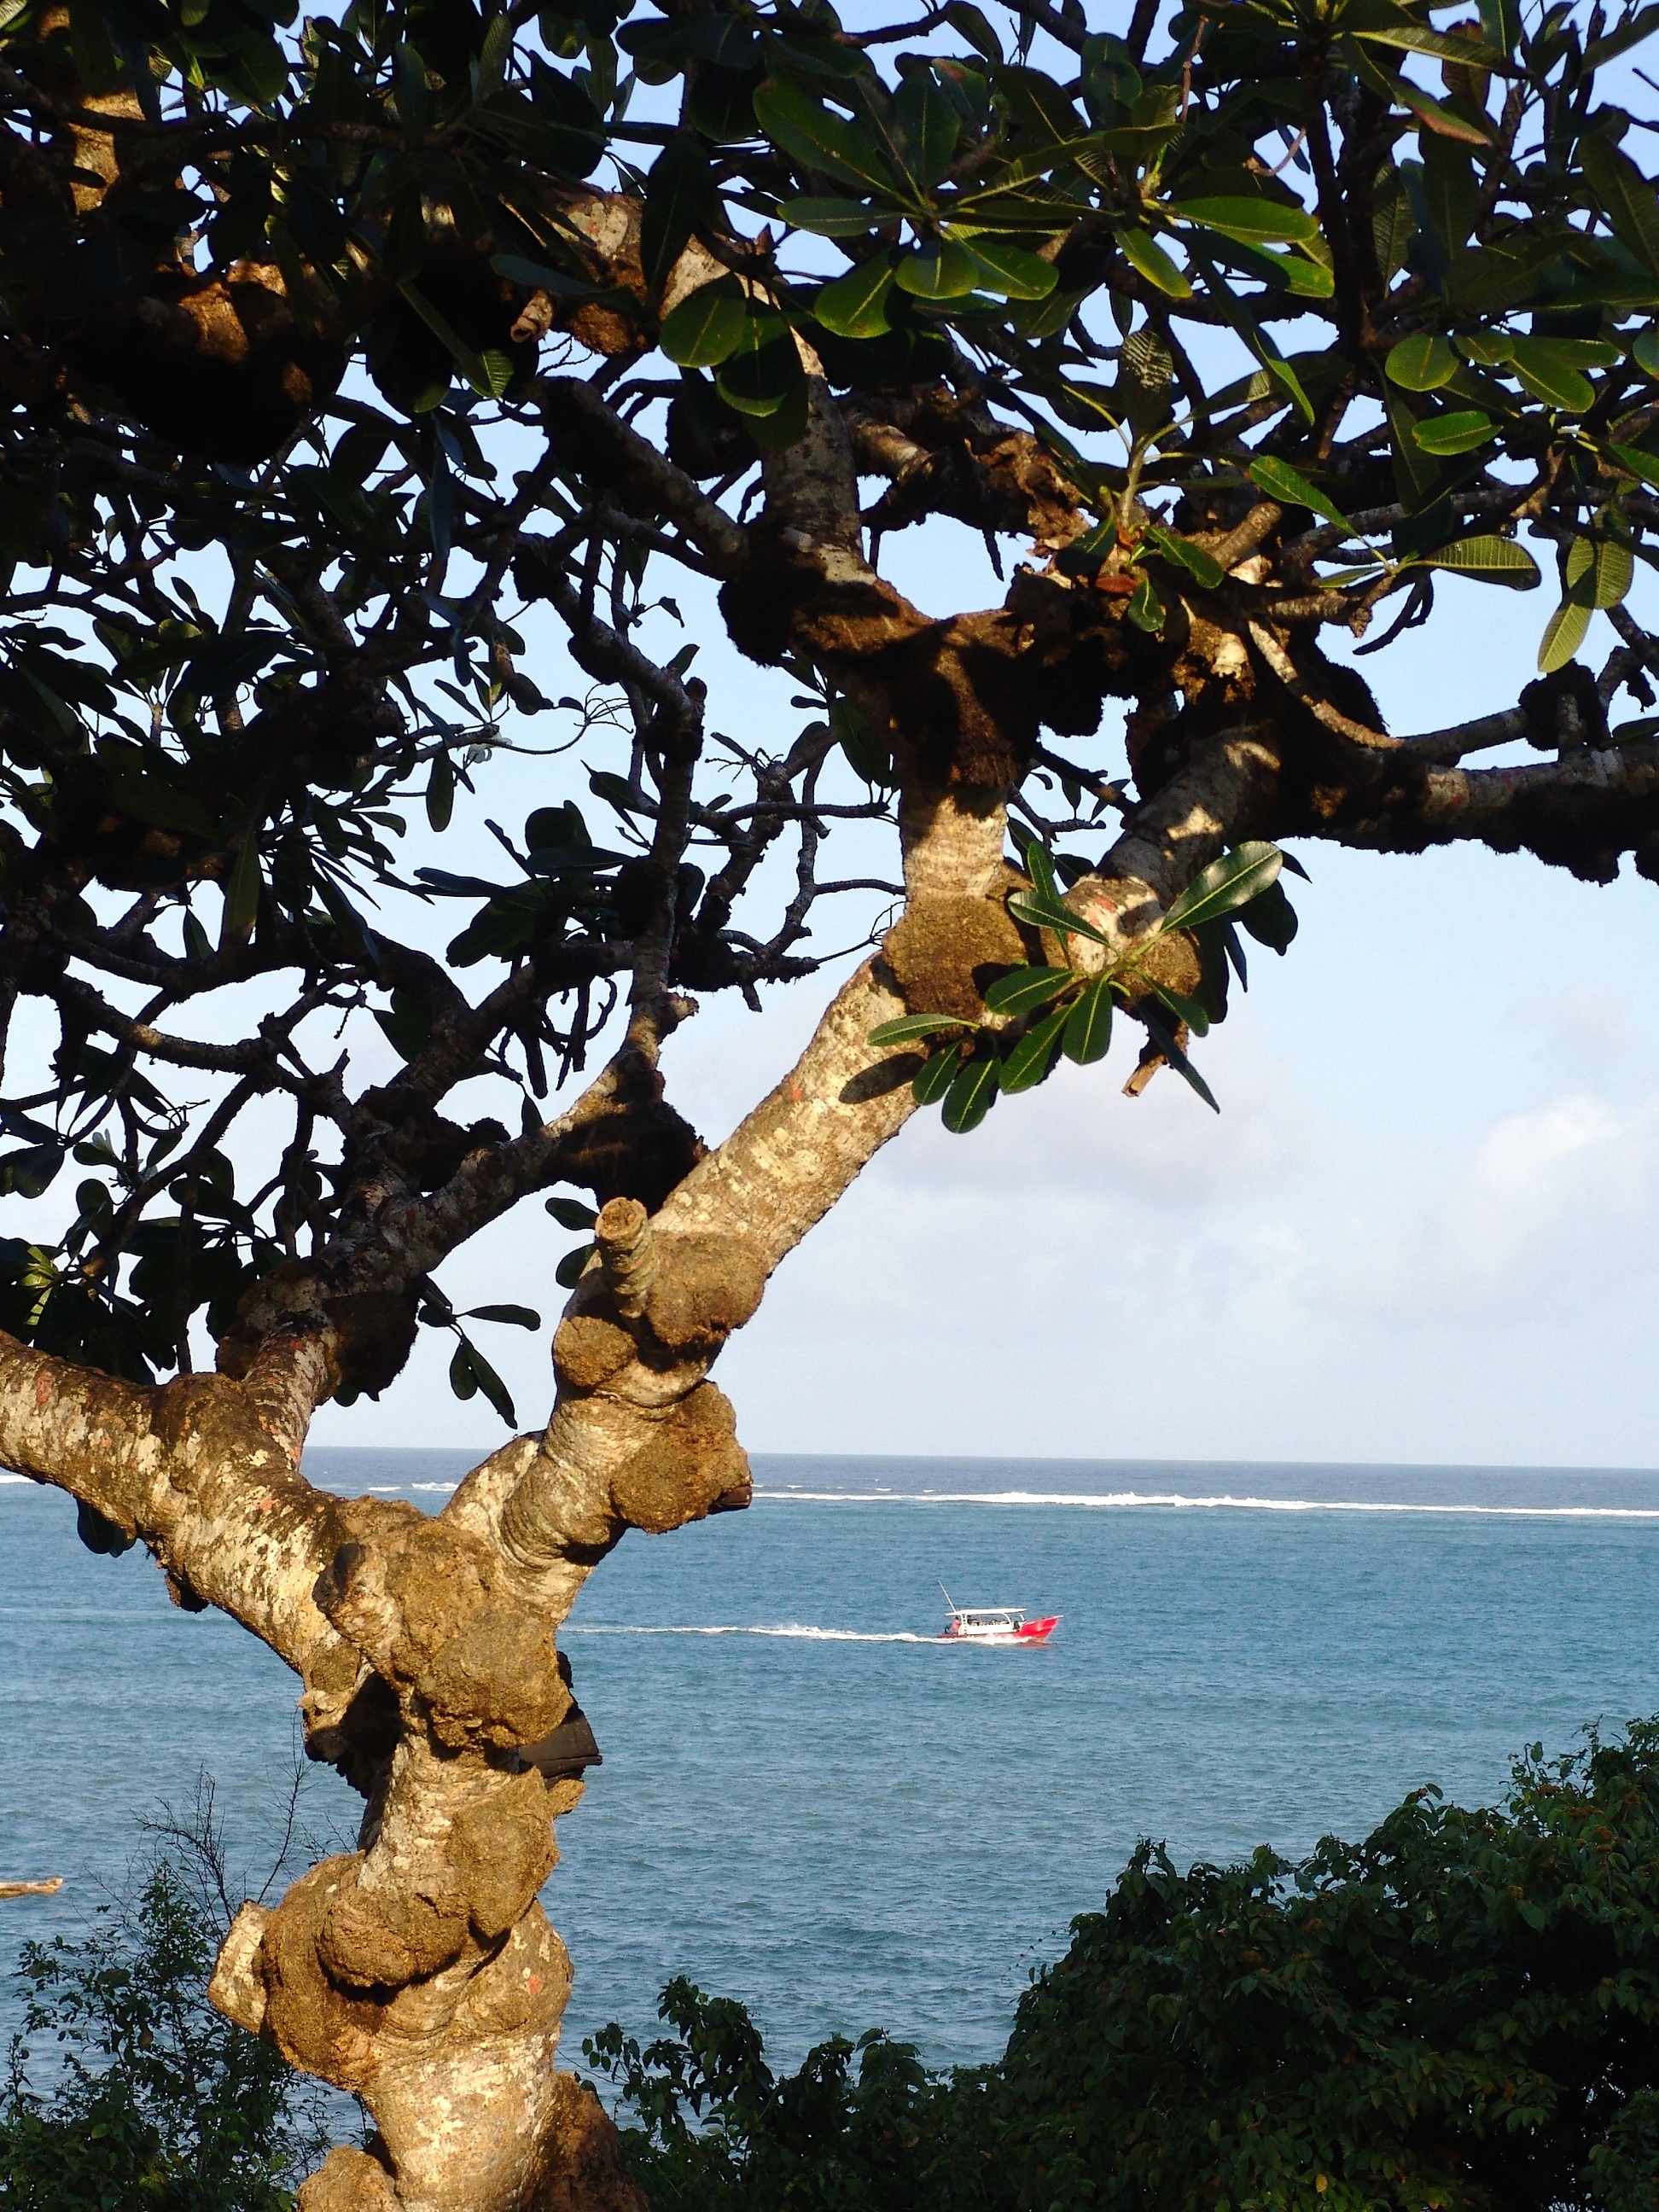
sea, tree, water, nature, ocean, branch, plant, leaf, wave, flower, view, travel, swim, africa, holiday, botany, boats, indian ocean, flowering plant, woody plant, land plant, arecales